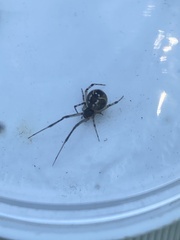
Species: Parasteatoda_tepidariorum